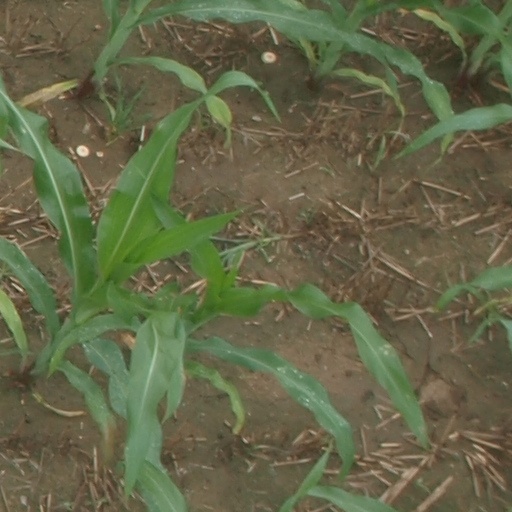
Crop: maize; corn